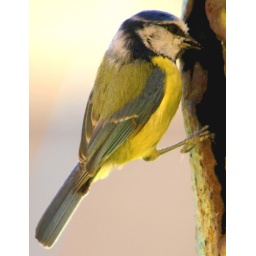
These birds have set up home in our cast iron clothes pole again.